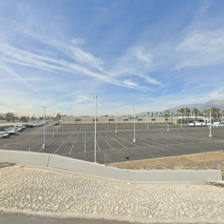
Label: streetView